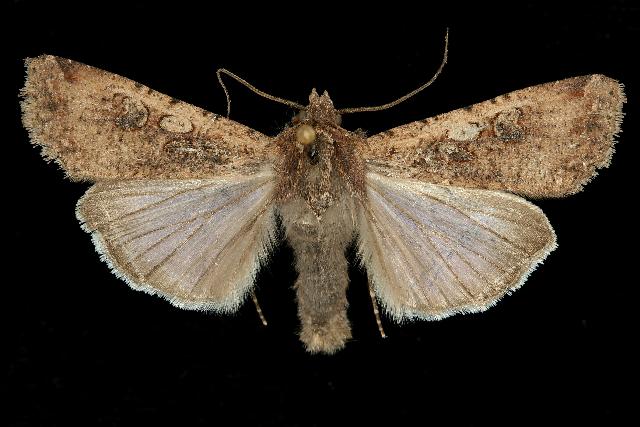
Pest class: cutworms